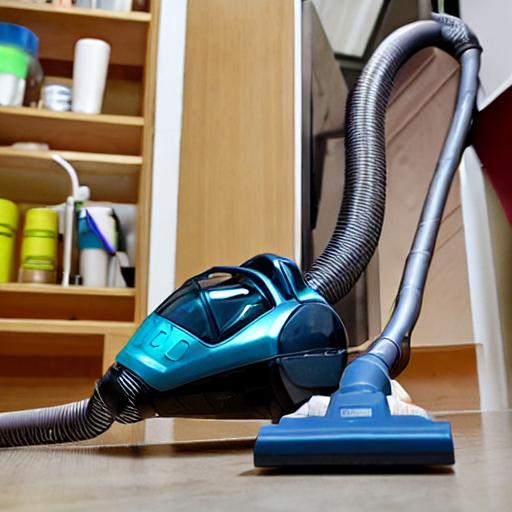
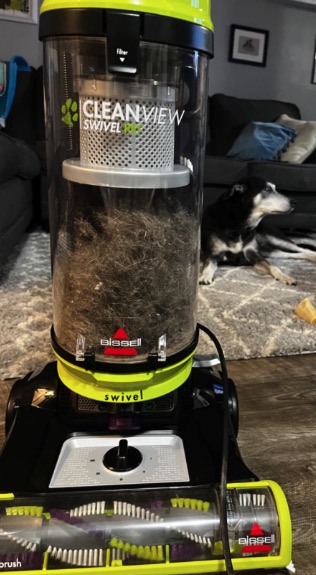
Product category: items_vacuum
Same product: no